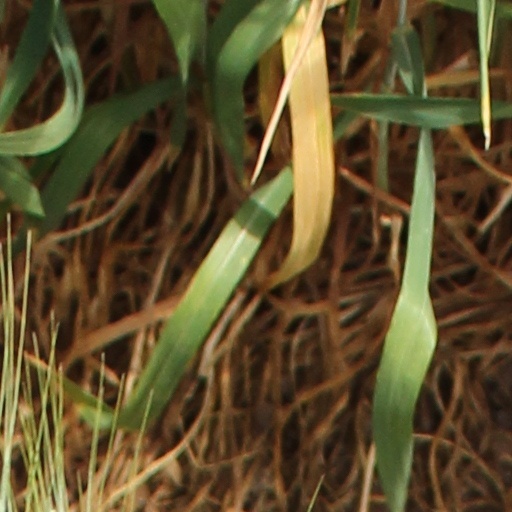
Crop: wheat